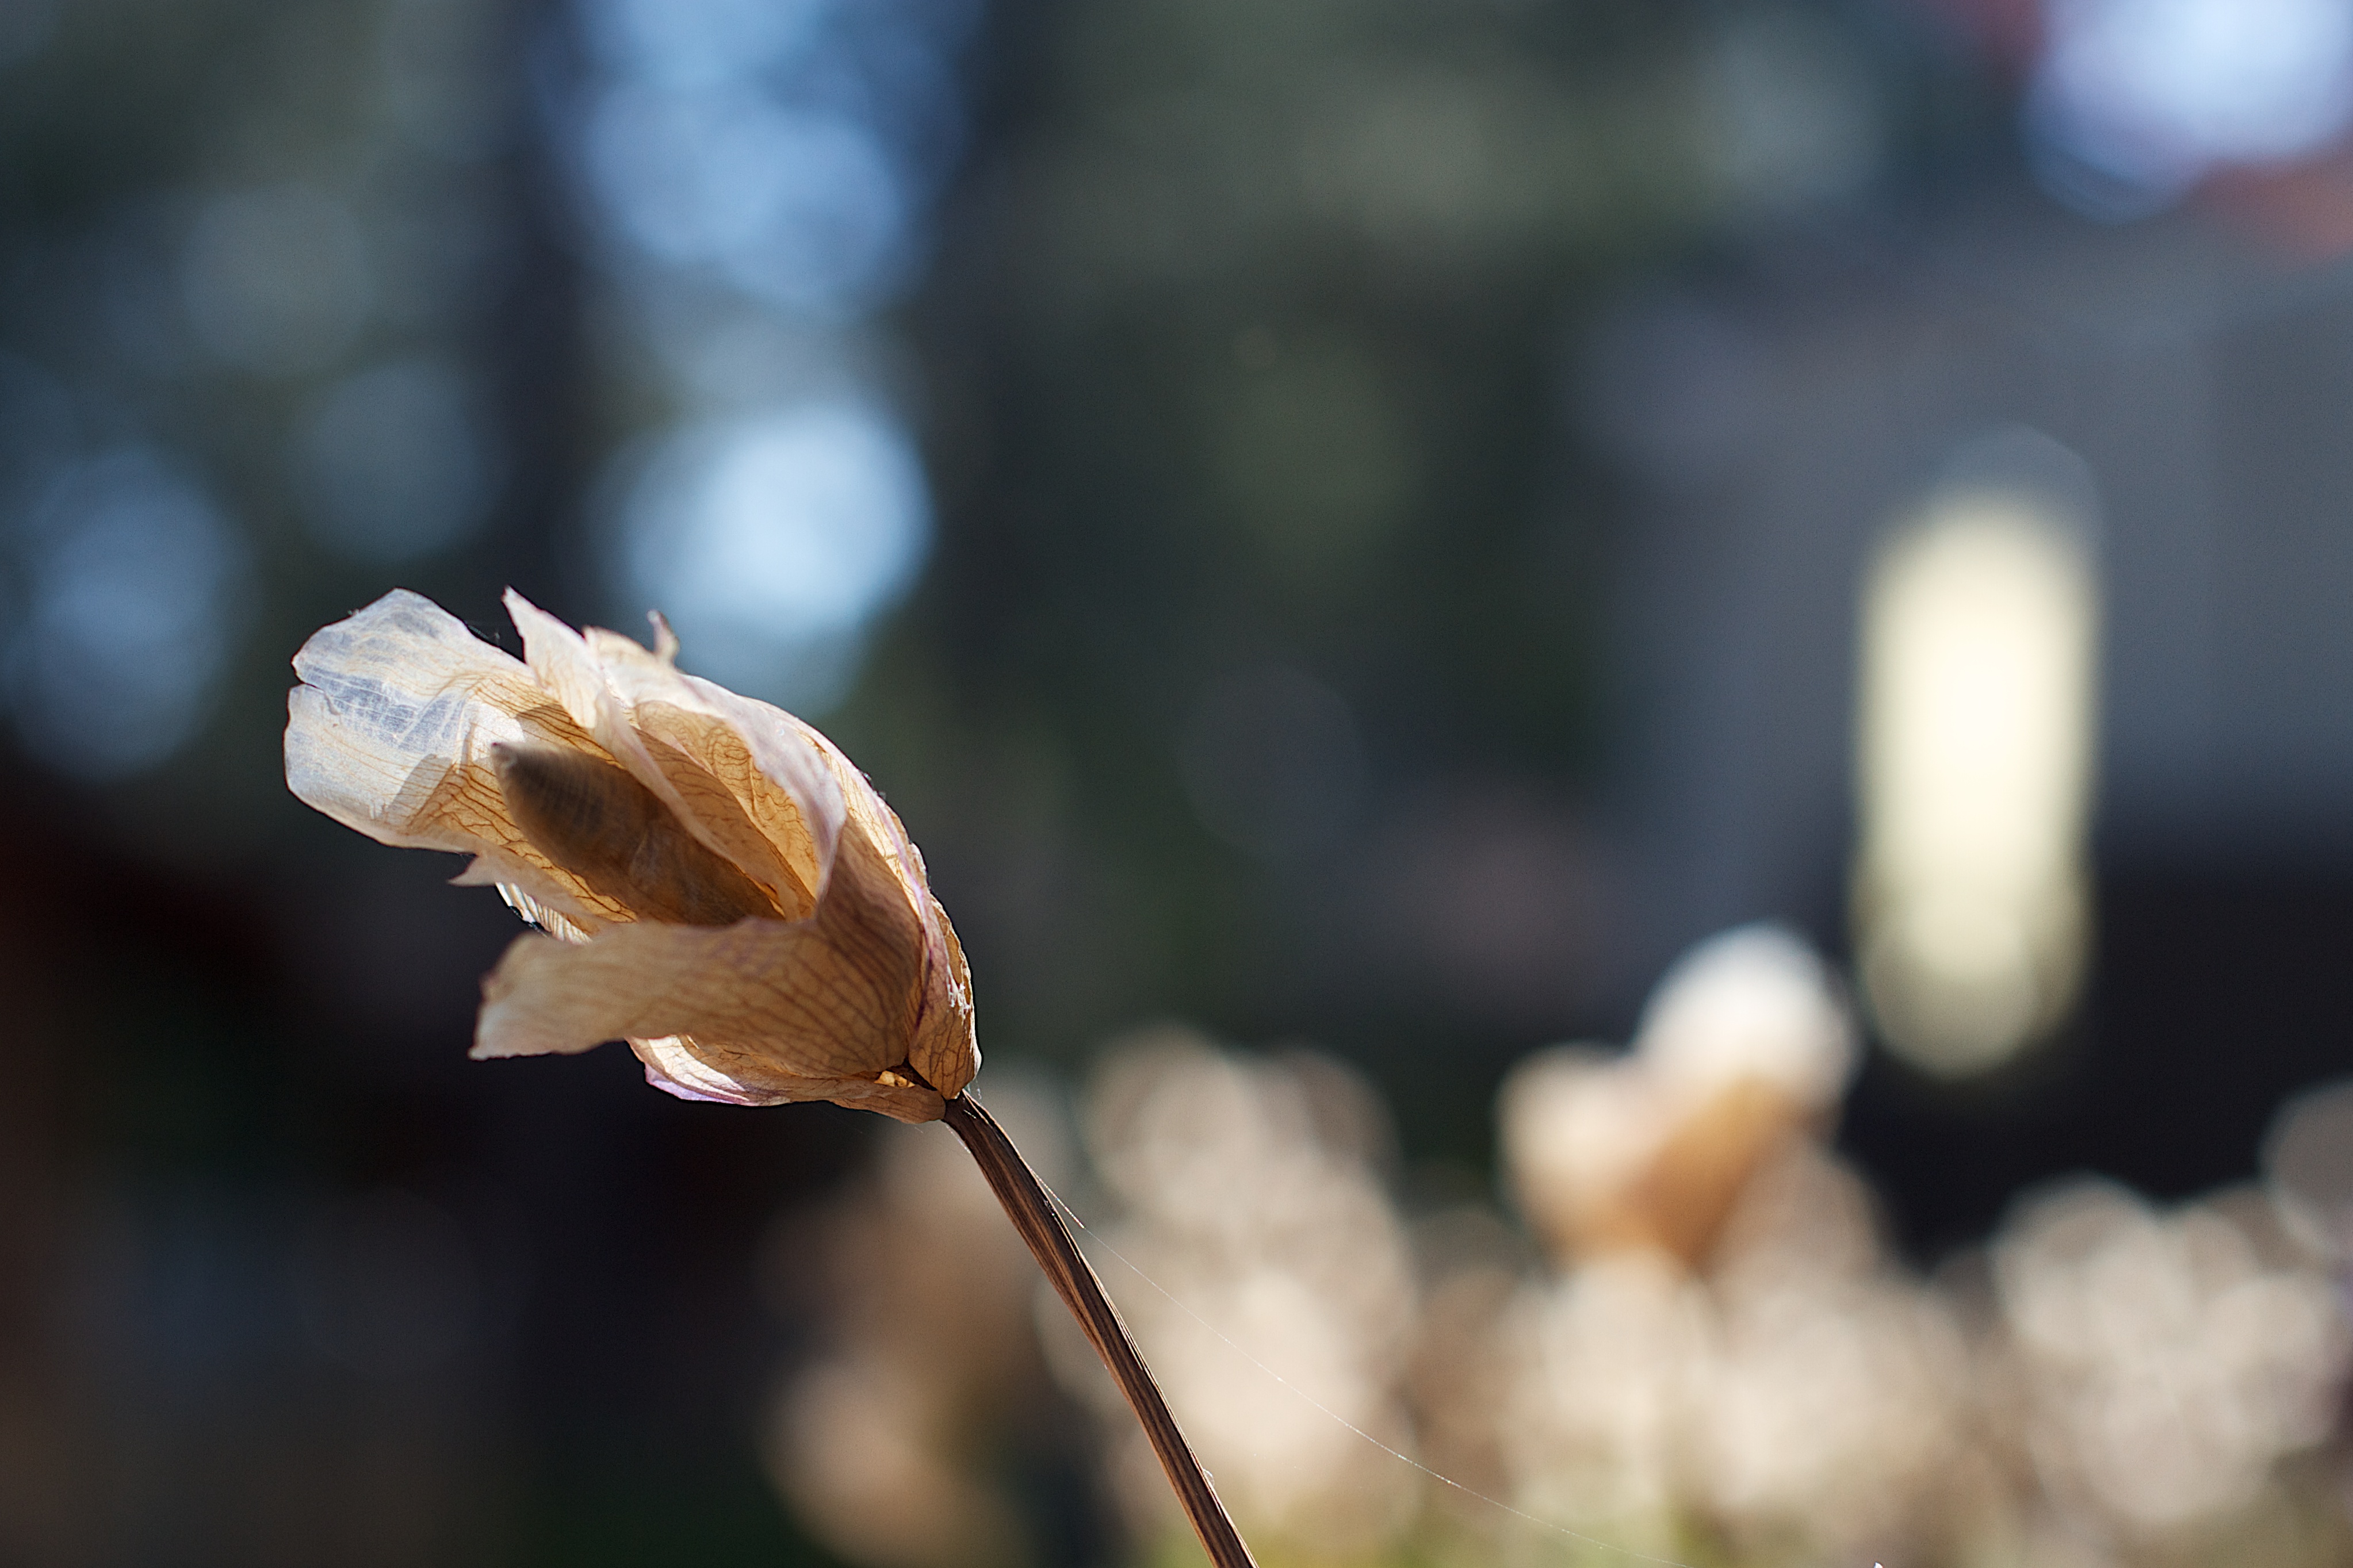
tree, nature, branch, blossom, plant, photography, sunlight, leaf, flower, petal, spring, autumn, flora, season, close up, bud, macro photography, plant stem